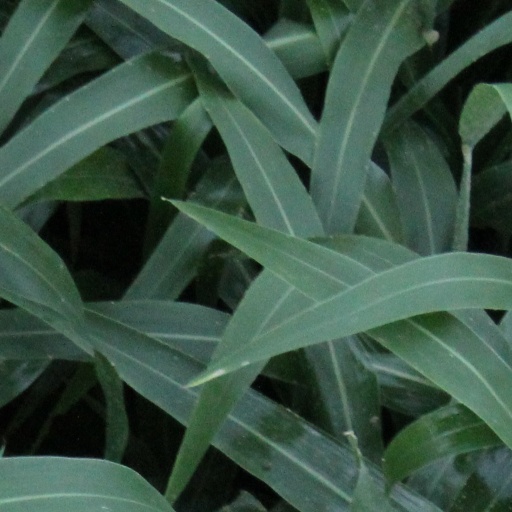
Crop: sorghum